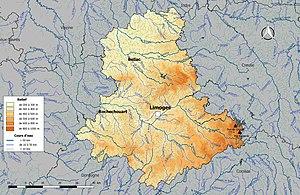
Carte du réseau hydrographique du département de la Haute-Vienne (France), avec représentation du relief.
La liste des cours d'eau de la Haute-Vienne présente les principaux cours d'eau traversant pour tout ou partie le territoire du département français de la Haute-Vienne dans la région Nouvelle-Aquitaine.